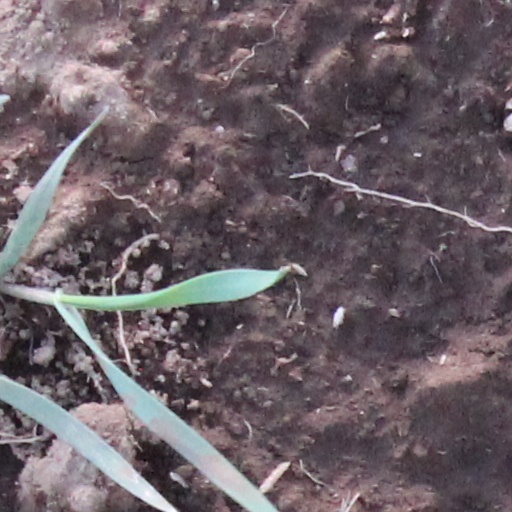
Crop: wheat